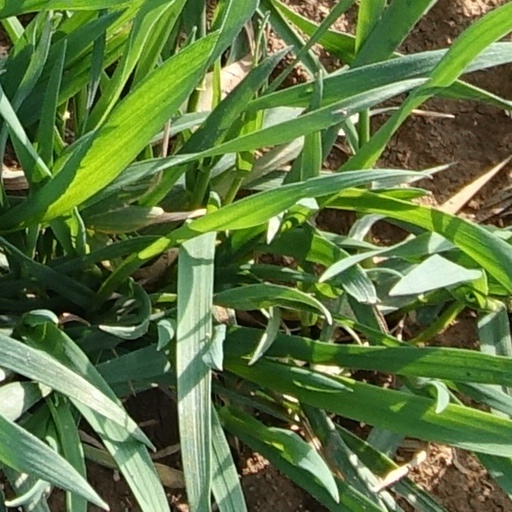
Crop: wheat